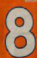
Number: 8